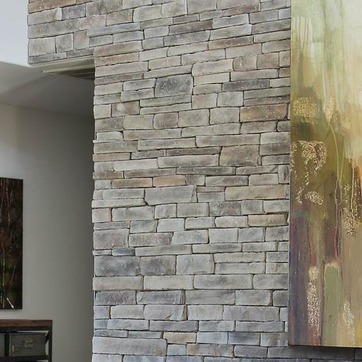
Material: stone